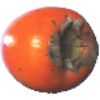
Label: kaki